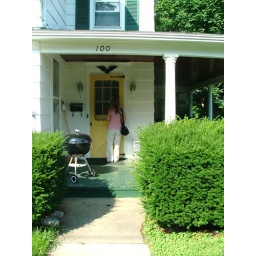
Kate at the door of her old house in B-ville, NY